Brian Donlevy

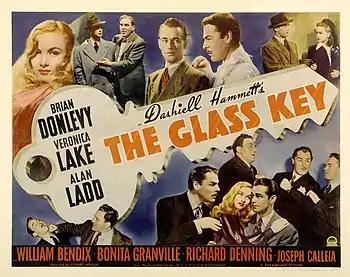
Lobby card for "The Glass Key" (1942)

Paramount gave him a star part in "The Remarkable Andrew" (1942), playing Andrew Jackson, then Columbia teamed him with Pat O'Brien in "Two Yanks in Trinidad" (1942). Edward Small hired him to play the lead in "A Gentleman After Dark" (1942) and he supported Joel McCrea and Barbara Stanwyck in Paramount's "The Great Man's Lady" (1942). In 1942, he starred in "Wake Island" with William Bendix and Robert Preston, playing a role based on James Devereux. The film, directed by John Farrow, was a huge success, as was the adaptation of Dashiell Hammet's classic "The Glass Key" (1942). At Universal, Donlevy starred in "Nightmare" (1942), and MGM borrowed him to support Taylor again in "Stand By for Action" (1942). Donlevy had the lead role in Fritz Lang's "Hangmen Also Die!" (1943), made for United Artists and co-written by Bertolt Brecht. He had a cameo as Governor McGinty in Sturges' "The Miracle of Morgan's Creek" (1944).